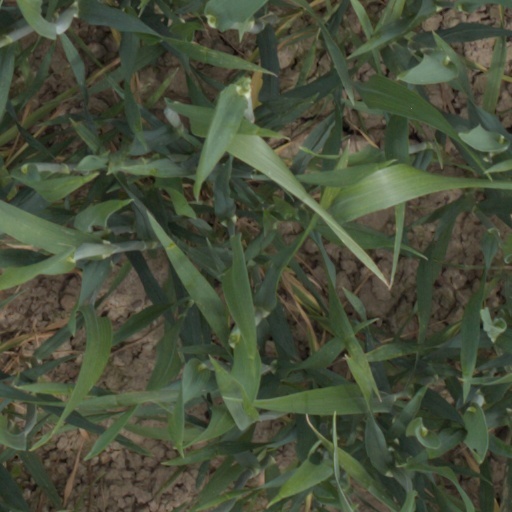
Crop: wheat